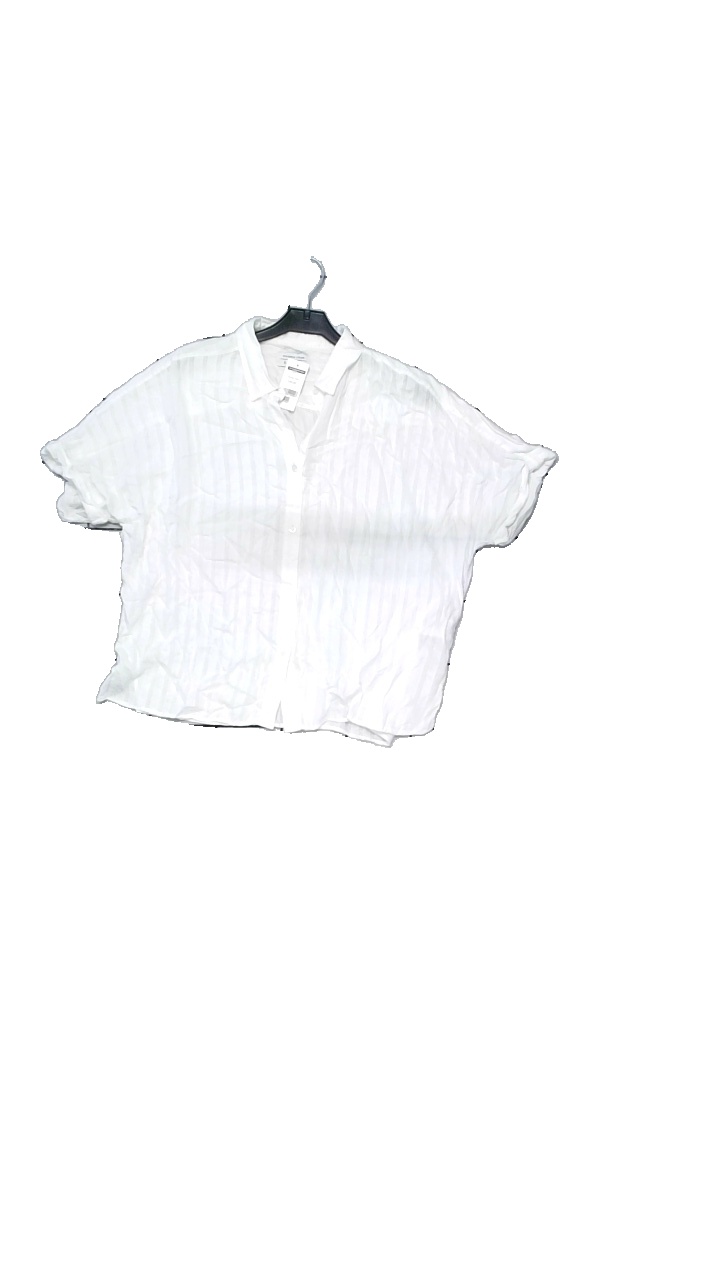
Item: Blouse (Ladies)
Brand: And Other Stories
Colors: White
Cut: Regular, Loose
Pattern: Striped
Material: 58% lyocell, 38% viscose, 4% linen
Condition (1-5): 5
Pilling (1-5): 4
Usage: Reuse
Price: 100-150